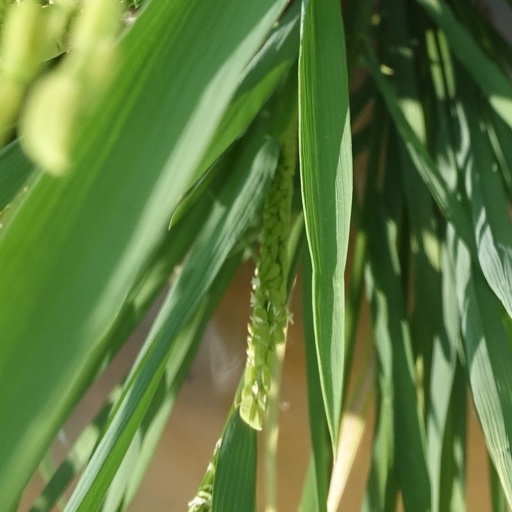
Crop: rice